Shane Wright

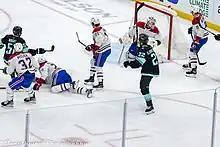
Wright (left) scoring his first NHL goal on Jake Allen of the Montreal Canadiens.

On July 13, 2022, Wright signed a three-year, entry-level contract with the Kraken worth $2.85 million over three years. Kraken's general manager Ron Francis stated that he believed Wright would likely play the season with the Kraken. He played 6:14 minutes in his NHL debut on October 12, in a 5–4 overtime loss to the Anaheim Ducks. Following his debut, Wright was a healthy scratch for the following two games before returning to the lineup on October 17. Two days later, he recorded his first NHL point, an assist, in 4–3 overtime loss to the St. Louis Blues. As October concluded, head coach Dave Hakstol's usage of Wright became a major source of debate in the media and among fans, as he was frequently scratched and being played for less than seven minutes per game on average when allowed into the lineup. Following five straight games as a healthy scratch, the Kraken exploited a loophole in league rules to send Wright to their American Hockey League (AHL) affiliate, the Coachella Valley Firebirds, on a conditioning stint. This bypassed the requirement Wright be returned to major junior level. After scoring four goals in five AHL games, he returned to the Kraken lineup on December 6, scoring his first NHL goal in a 4–2 loss against the Canadiens, a result widely called "poetic." After spending time competing with Canada junior team, the Kraken returned Wright to the OHL. In April 2023, Wright was re-assigned to the Firebirds after the Windsor Spitfires were eliminated from the OHL playoffs. He participated in the Firebirds' deep run to the finals of the 2023 Calder Cup playoffs, where they lost to the Hershey Bears in seven games. Wright recorded two goals and seven assists in 24 AHL playoff games. His second season with the Firebirds, where the team again lost the final to the Bears, had Wright named to the 2023-24 AHL Top Prospects Team, with 22 goals and 25 assists in 59 games, even if he could only play in half of the playoffs due to an injury. During his first full season with the Kraken in 2024-25, Wright scored 19 goals and 44 points in 79 games.